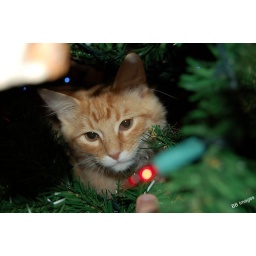
My cat hiding in our christmas tree